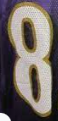
Number: 8